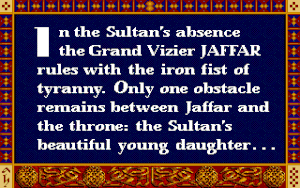
Prince of Persia est un jeu vidéo d'action/réflexion et d'aventure en deux dimensions développé par Brøderbund et sorti en 1989 pour le micro-ordinateur 8 bits Apple II. Développé par Jordan Mechner pendant près de 4 ans, il rencontre un fort succès. Traduit dans 6 langues, et porté sur une vingtaine de supports, le jeu s'est vendu à plus de 2 millions d'exemplaires à travers le monde.